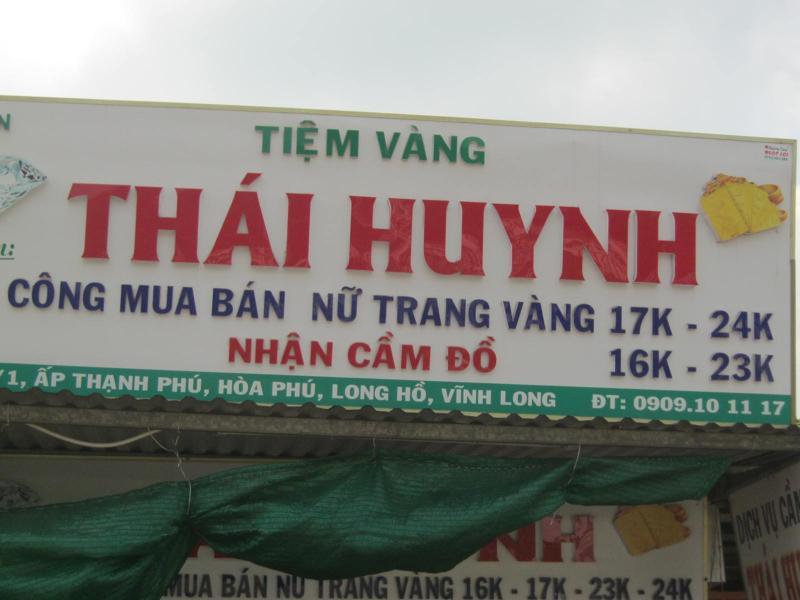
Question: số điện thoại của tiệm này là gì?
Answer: số điện thoại của tiệm này là 0909 10 11 17